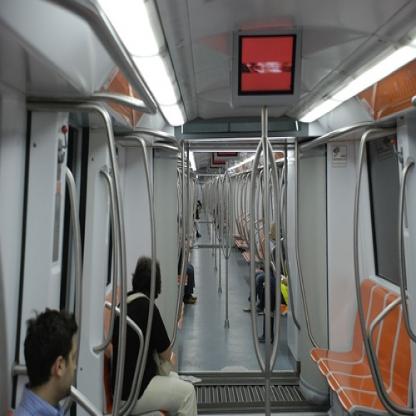
Scene: Indoor